James Atwell

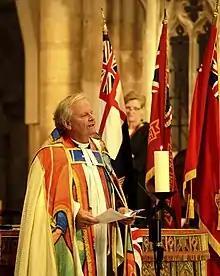
Atwell in 2013

James Edgar Atwell (3 June 1946 – 12 December 2020) was an English priest who was Dean of Winchester.